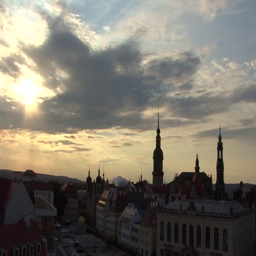
sunset over type of fictional setting